Foreign Correspondents' Club (Hong Kong)

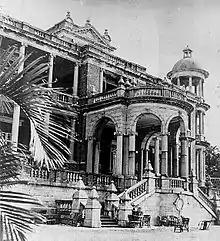
One of the buildings having historically housed the Foreign Correspondents' Club was located at 41A Conduit Road. It was portrayed as a hospital in the 1955 film "Love Is a Many-Splendored Thing". The building was demolished in the late 1960s.

The Club was founded in Chongqing in 1943 and moved to Hong Kong from Shanghai, where it was set up on 23 June or 25 June 1949. The Club has been located in several buildings since its inception in Hong Kong. It has occupied the North Block of the Old Dairy Farm Depot since 1982. On 14 August 2018, the Club hosted a lunch talk which pro-independence activist Andy Chan gave a speech. Beijing had tried to block the talk, but the club did not change the plan on ground of freedom of speech. As retaliation, Victor Mallet, the vice-president of FCC, was denied renewal of his visa.